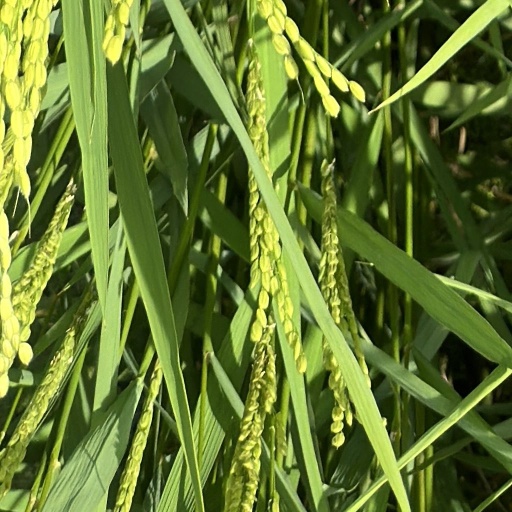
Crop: rice